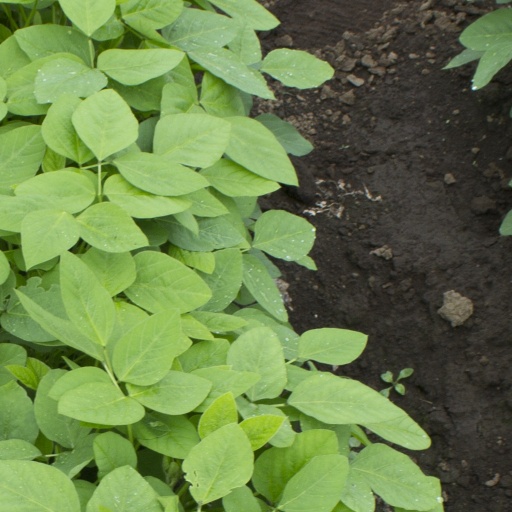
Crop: soybean